Hlyniany

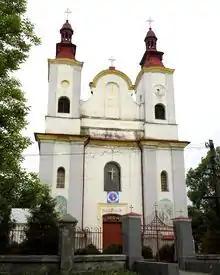
Holy Spirit Cathedral

In 1340, together with whole Red Ruthenia, Hlyniany became part of the Kingdom of Poland, where it remained until 1772 (see Partitions of Poland). The village, called Gliniany, belonged to Lwow Land of the Ruthenian Voivodeship. It received a town charter in 1397, from Voivode of Sandomierz and Starosta of Red Ruthenia, Jan z Tarnowa. In 1425, King Wladyslaw Jagiello confirmed Gliniany's charter. In summer 1537, it was one of the centers of the so-called Chicken War.